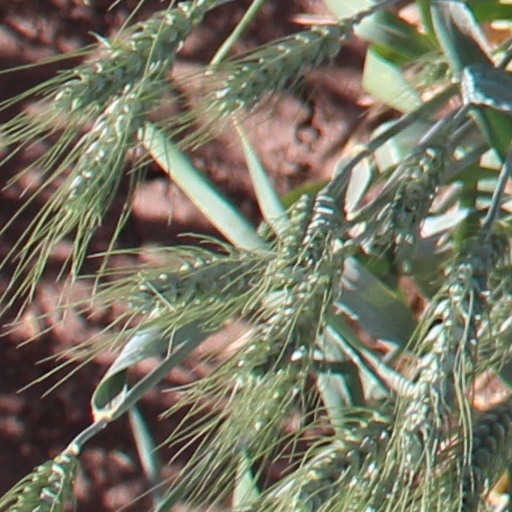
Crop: wheat